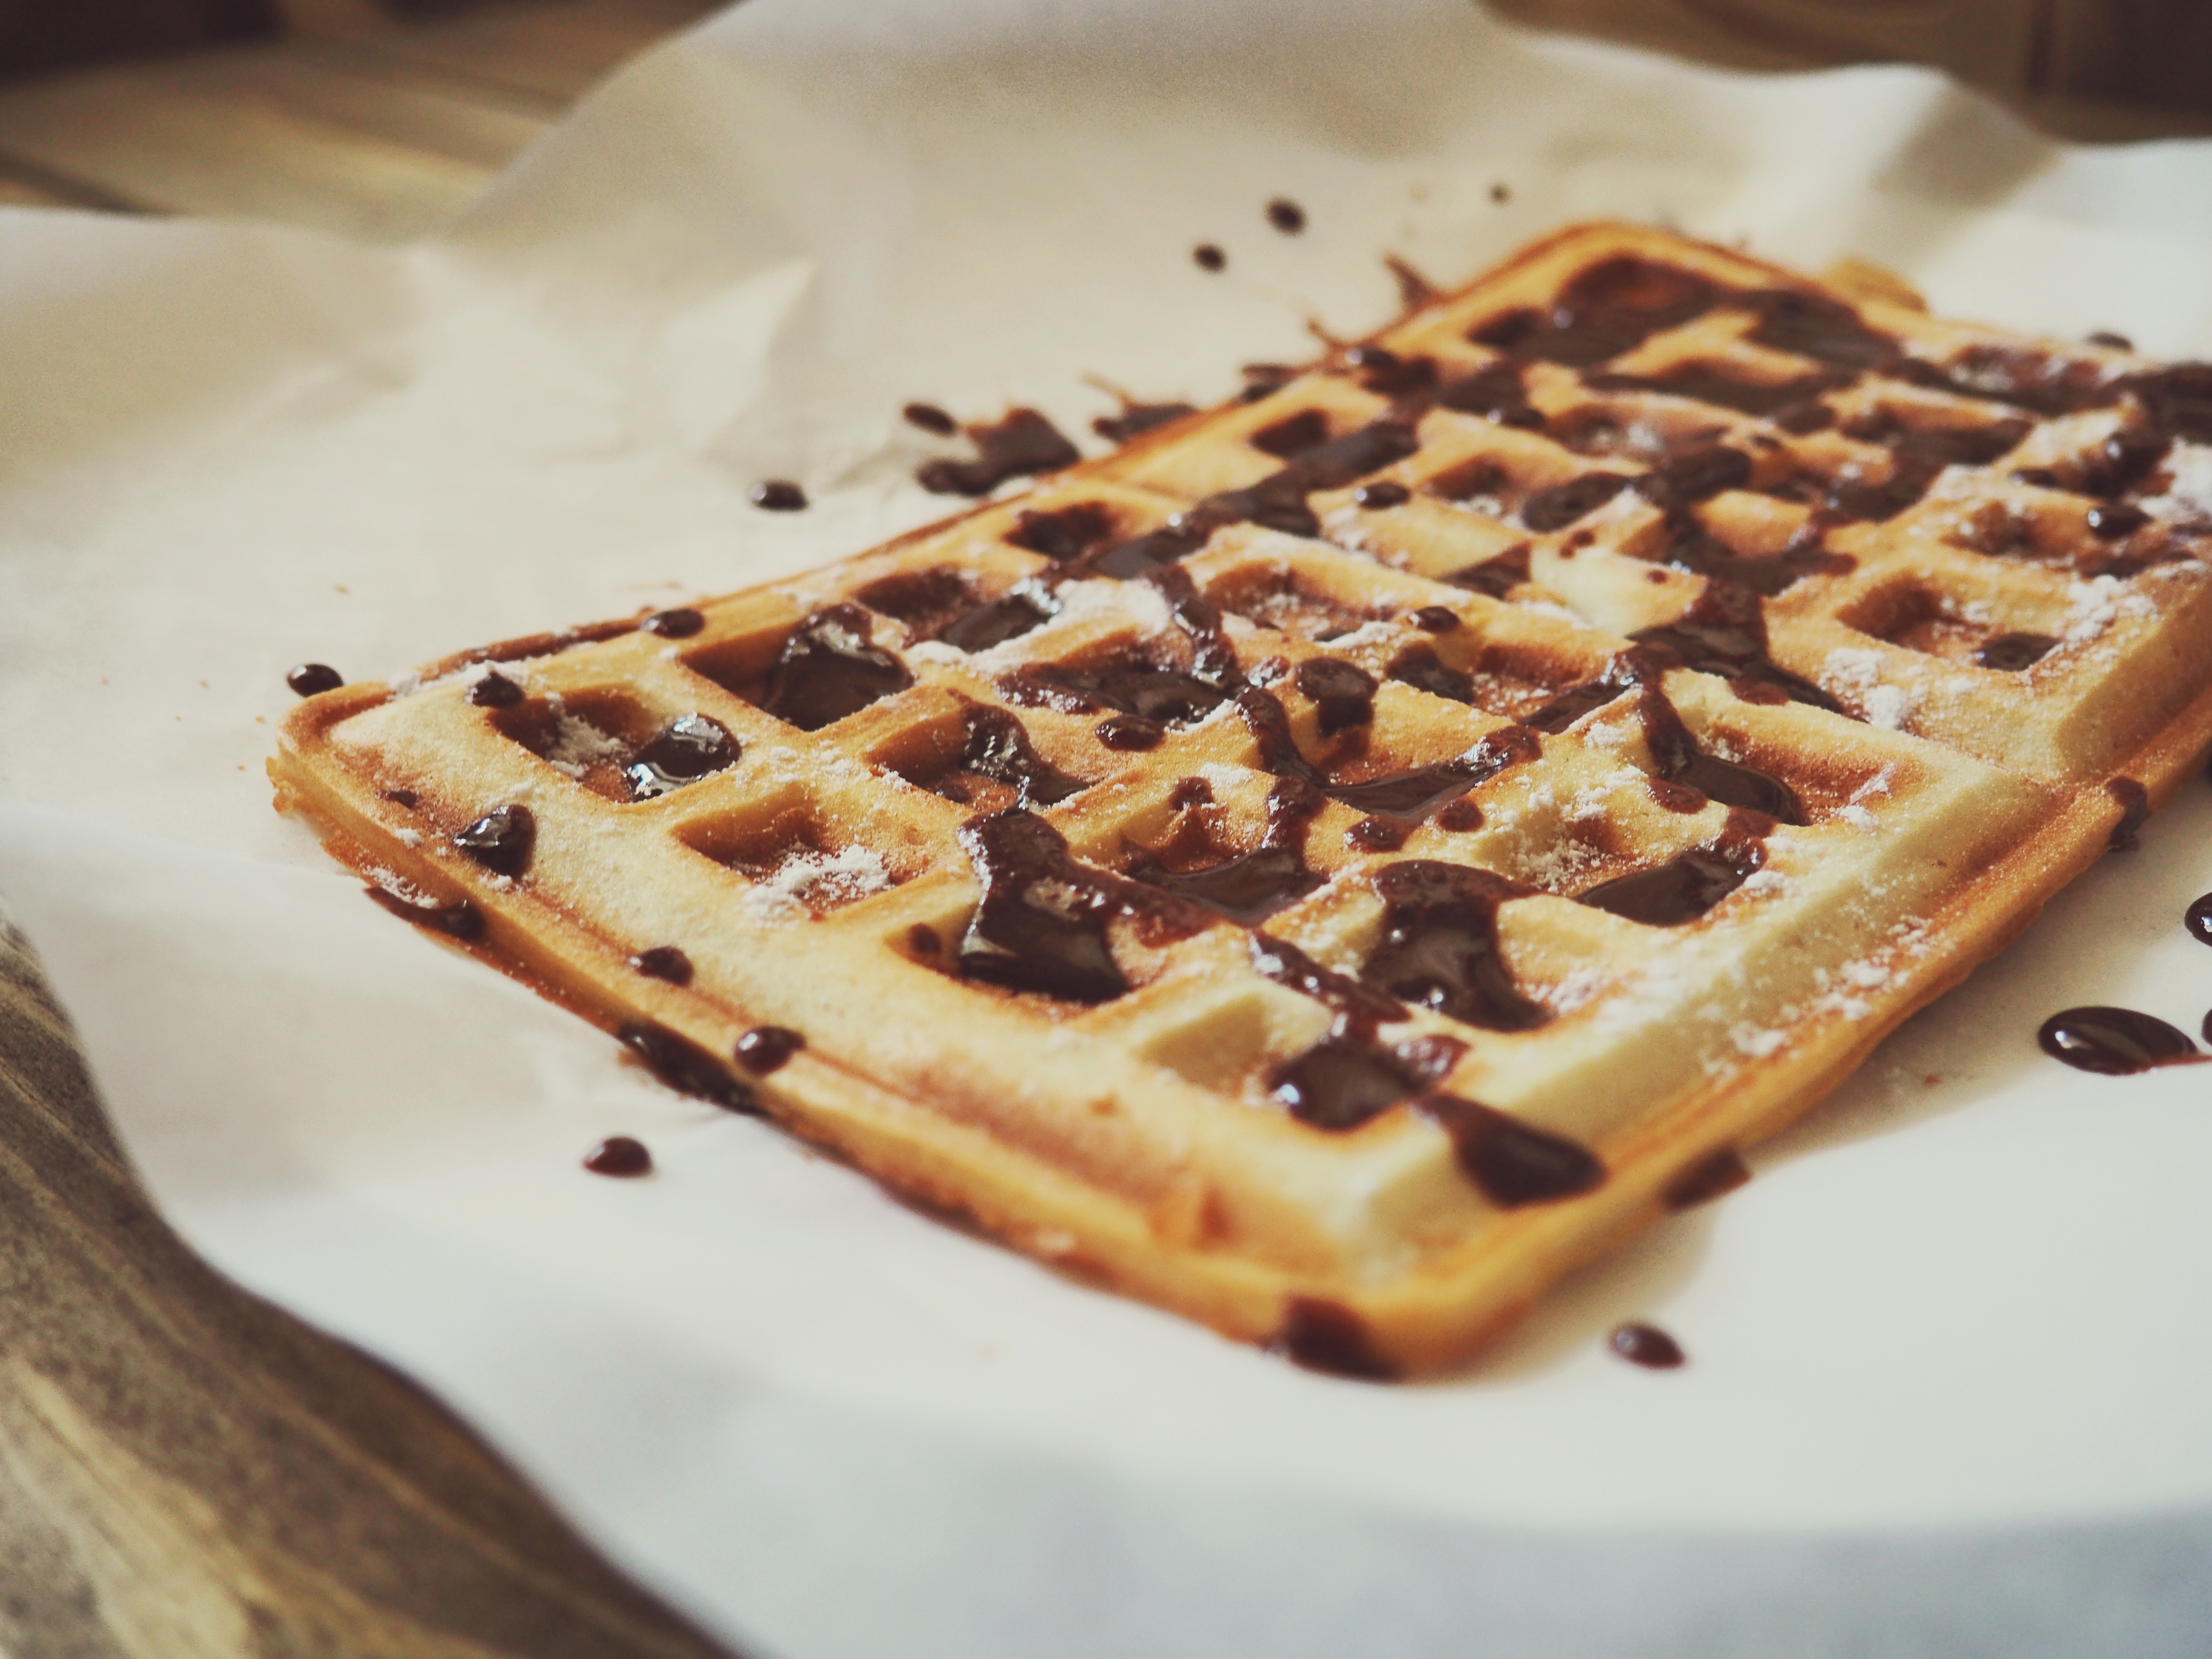
sweet, dish, meal, food, produce, kitchen, closeup, breakfast, chocolate, baking, dessert, waffle, delicious, bake, sweets, nutrition, fragrant, taste, confectionery, appetizer, wafer, paste products, belgian waffle